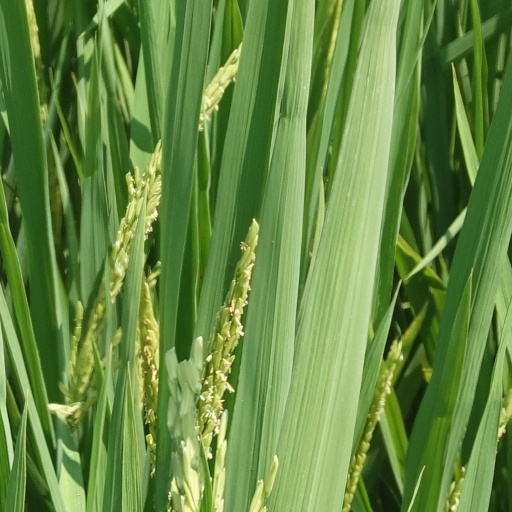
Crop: rice